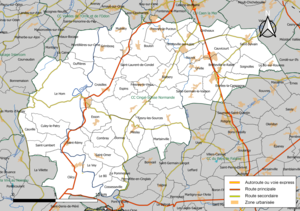
Carte géographique de la Communauté de communes Cingal-Suisse Normande, département du Calvados, France. Composition au 1er janvier 2019.
La communauté de communes Cingal-Suisse Normande est une communauté de communes française située dans le département du Calvados en région Normandie.